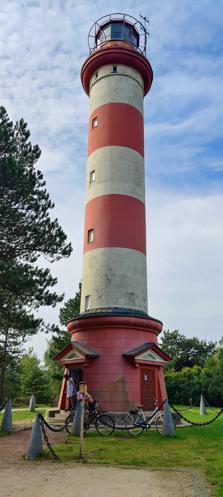
Building: Nida Lighthouse
Country: Unknown
Year built: 1874
Lighthouse Nida Lighthouse Nidos švyturys Location Nida , Neringa Municipality , Lithuania Coordinates 55°18′18″N 20°59′42″E / 55.305097°N 20.994942°E / 55.305097; 20.994942 Tower Constructed 1945 Construction reinforced concrete Height 27 m (89 ft) Shape cylindrical tower with balcony and lantern Markings red (lantern) , stripe (red and white) Operator Curonian Spit National Park Light First lit 1945, 1953 Focal height 76 m (249 ft) Range 22 nmi (41 km; 25 mi) Characteristic Fl(2) W 5.8s Lithuania no. LT-0050 Original light Constructed 1874 Construction brick (tower) Markings red (tower) First lit 24 October 1874 Deactivated 1944 Nida Lighthouse ( Lithuanian : Nidos švyturys ) is located in Nida , on the Curonian Spit in between the Curonian Lagoon (to the east) and the Baltic Sea (to the west). History The original lighthouse in Nida was constructed in the 1860s and 1870s during the German Unification . Twenty-seven metres high and built of red brick , it had 200 steps, which have survived to this day. It was planned to be 51.4 metres high, on raised ground, and built by prisoners. It was first lit on October 24, 1874. In 1944, at the end of the Second World War , German soldiers blasted the lighthouse, destroying it. It was rebuilt in 1945 and renovated in 1953. The current lighthouse is built of reinforced concrete with horizontal red and white stripes. See also Lithuania portal List of lighthouses in Lithuania References Wikimedia Commons has media related to Nidos švyturys .